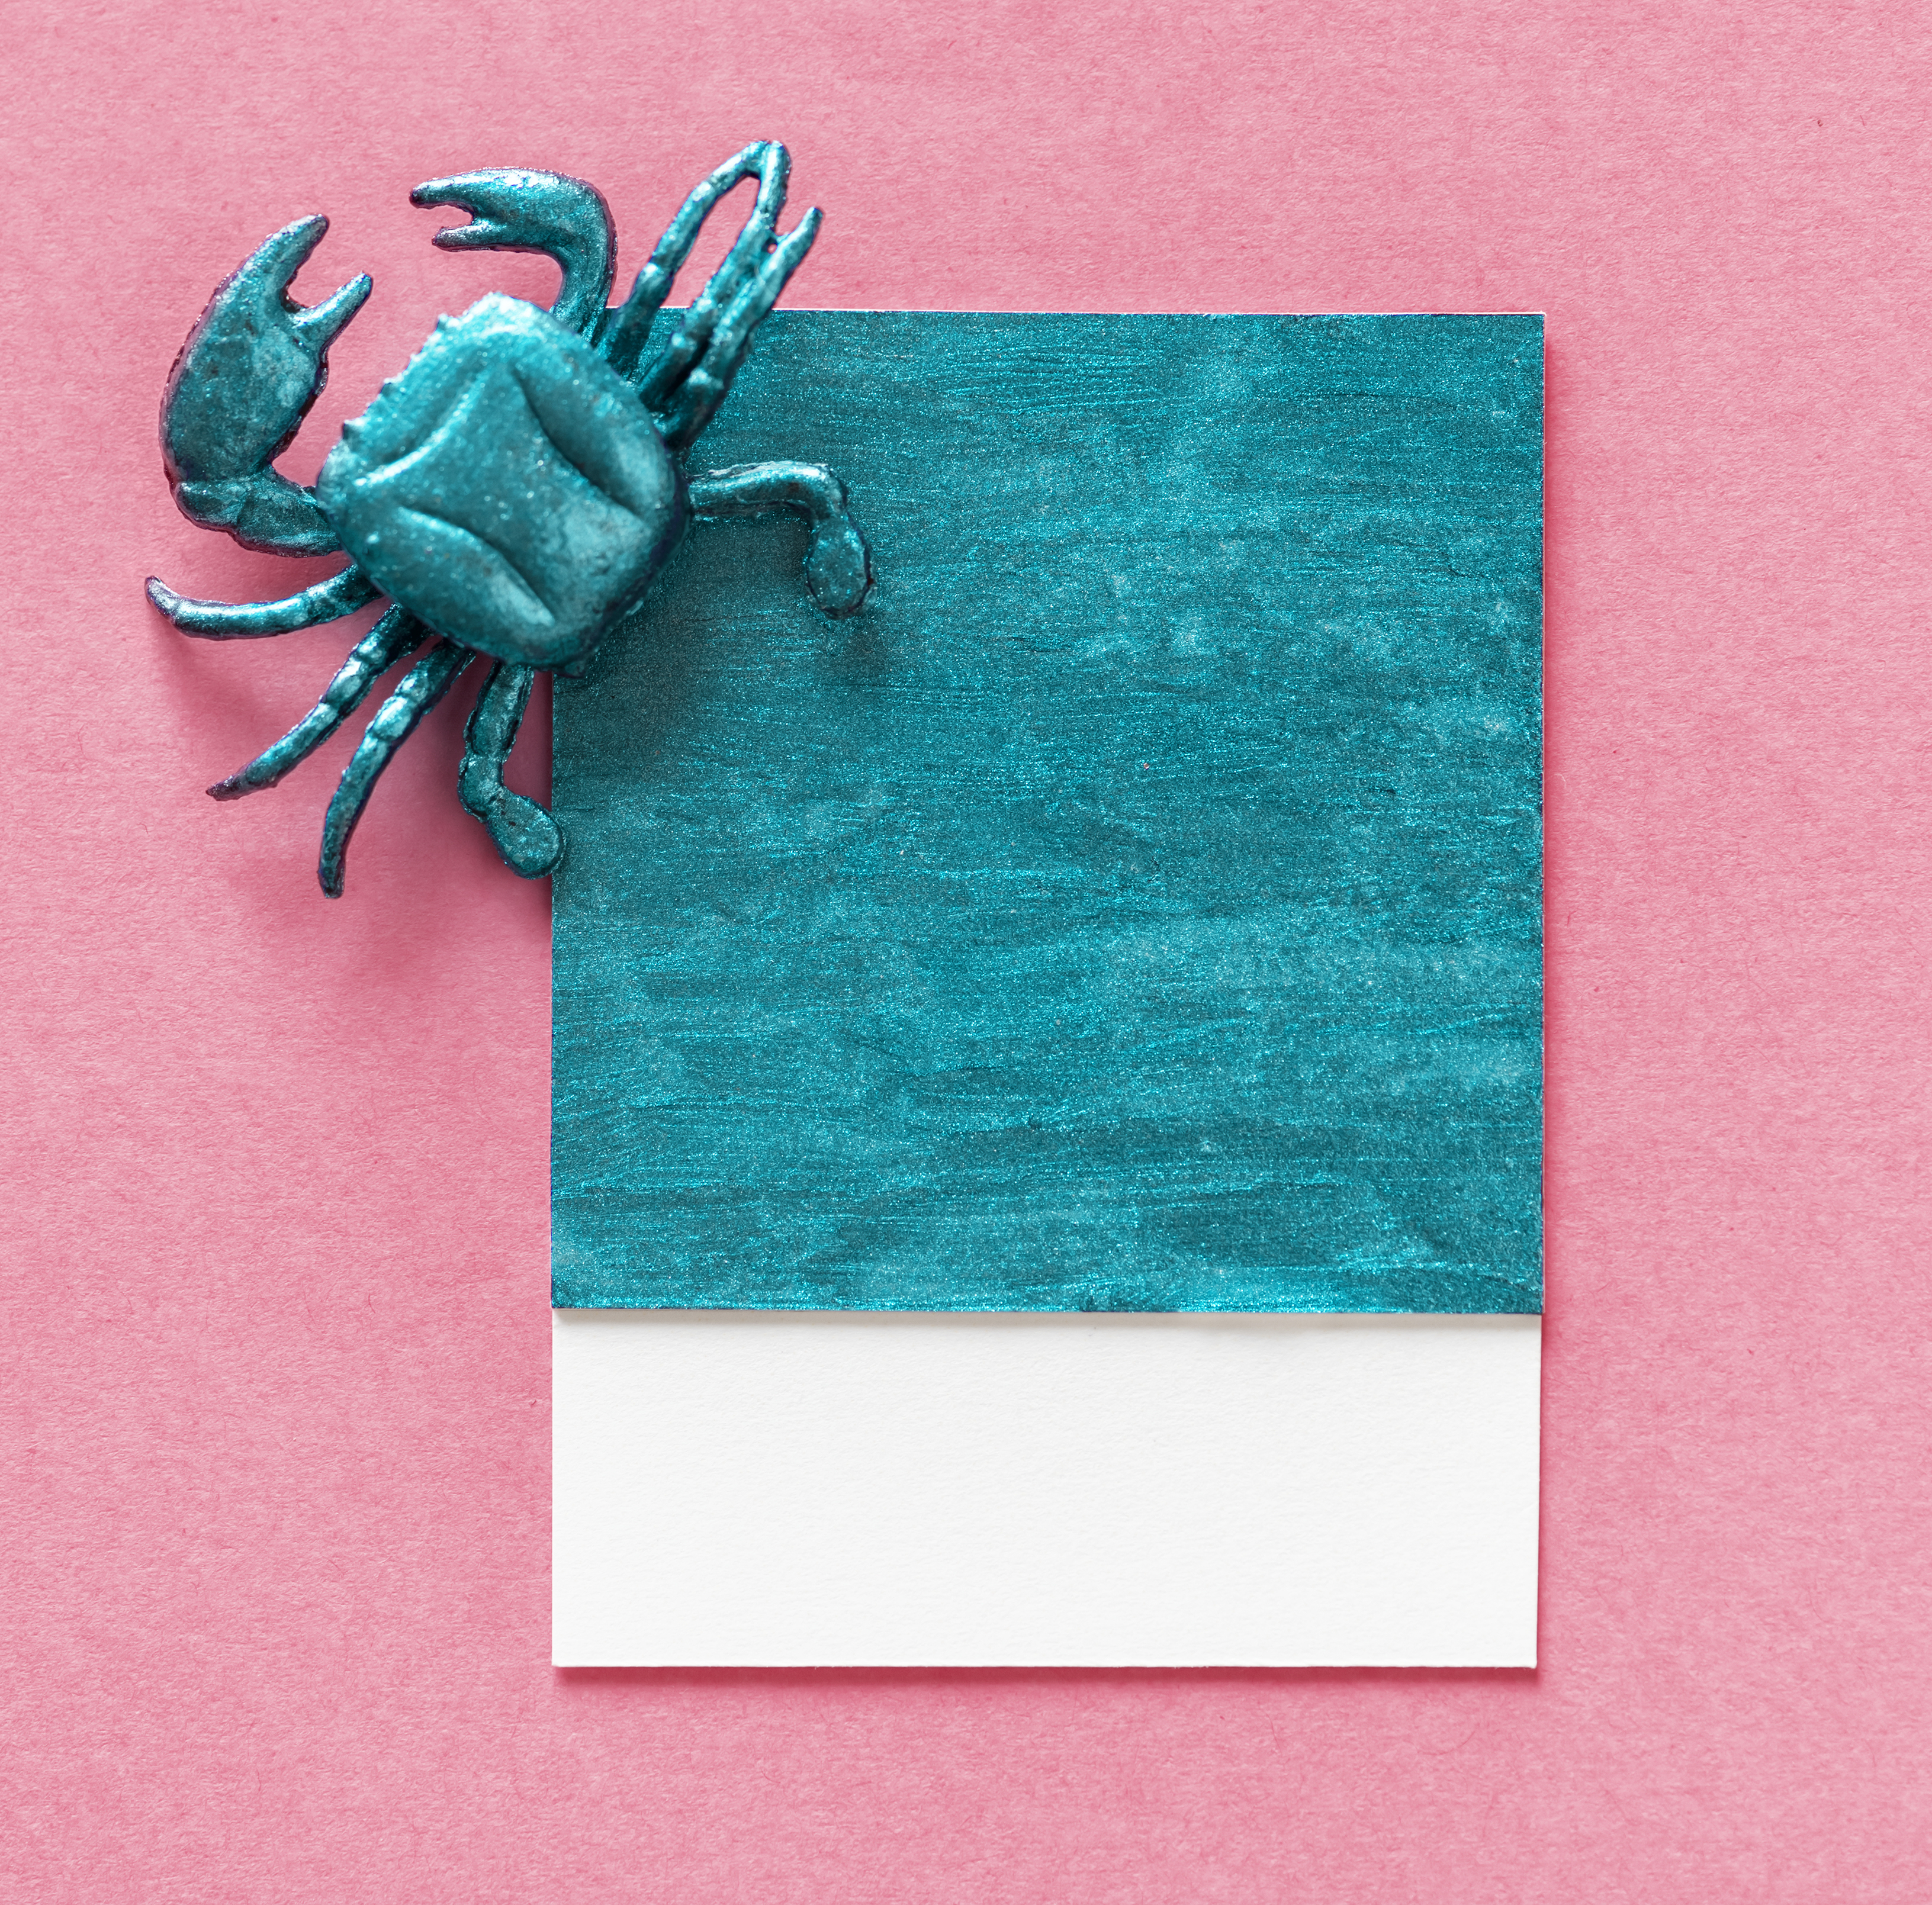
abstract, background, blue, card, colorful, concept, copy space, crab, creative, cute, decoration, figure, fun, green, joy, little, mini, miniature, model, paper, pattern, pink, play, seafood, shape, small, symbol, textured, tiny, toy, turquoise